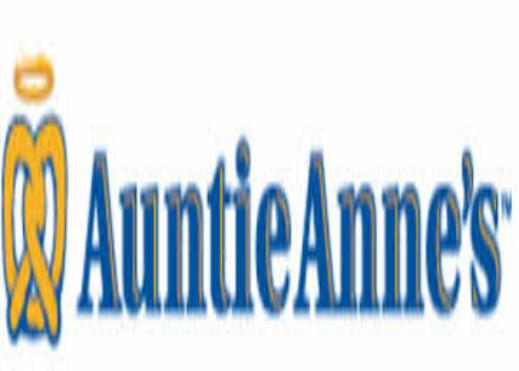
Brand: Auntie Anne's-1
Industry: Food